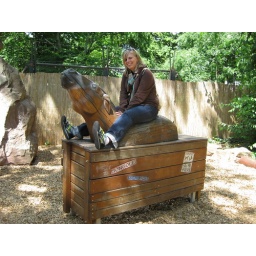
on a horse in a box